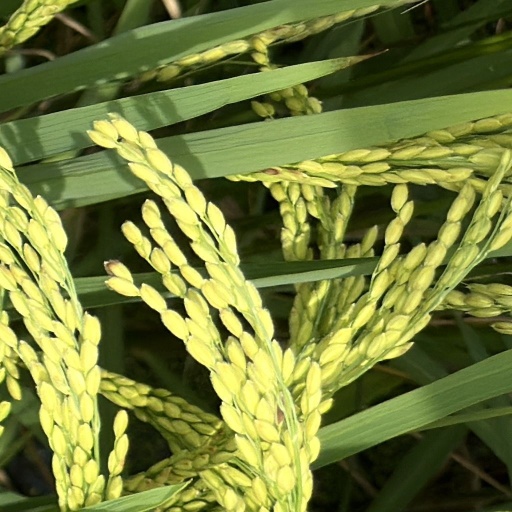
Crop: rice